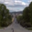
Label: road